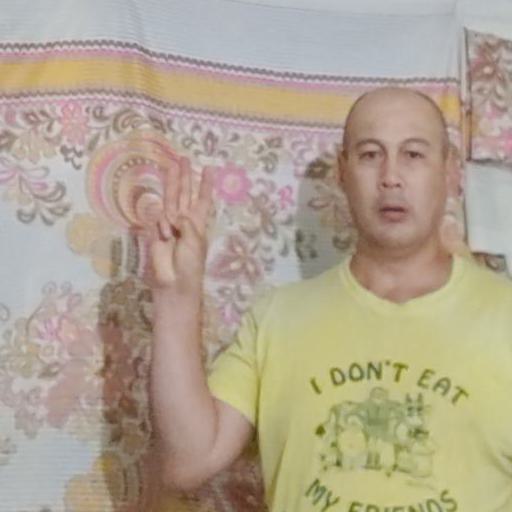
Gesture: three